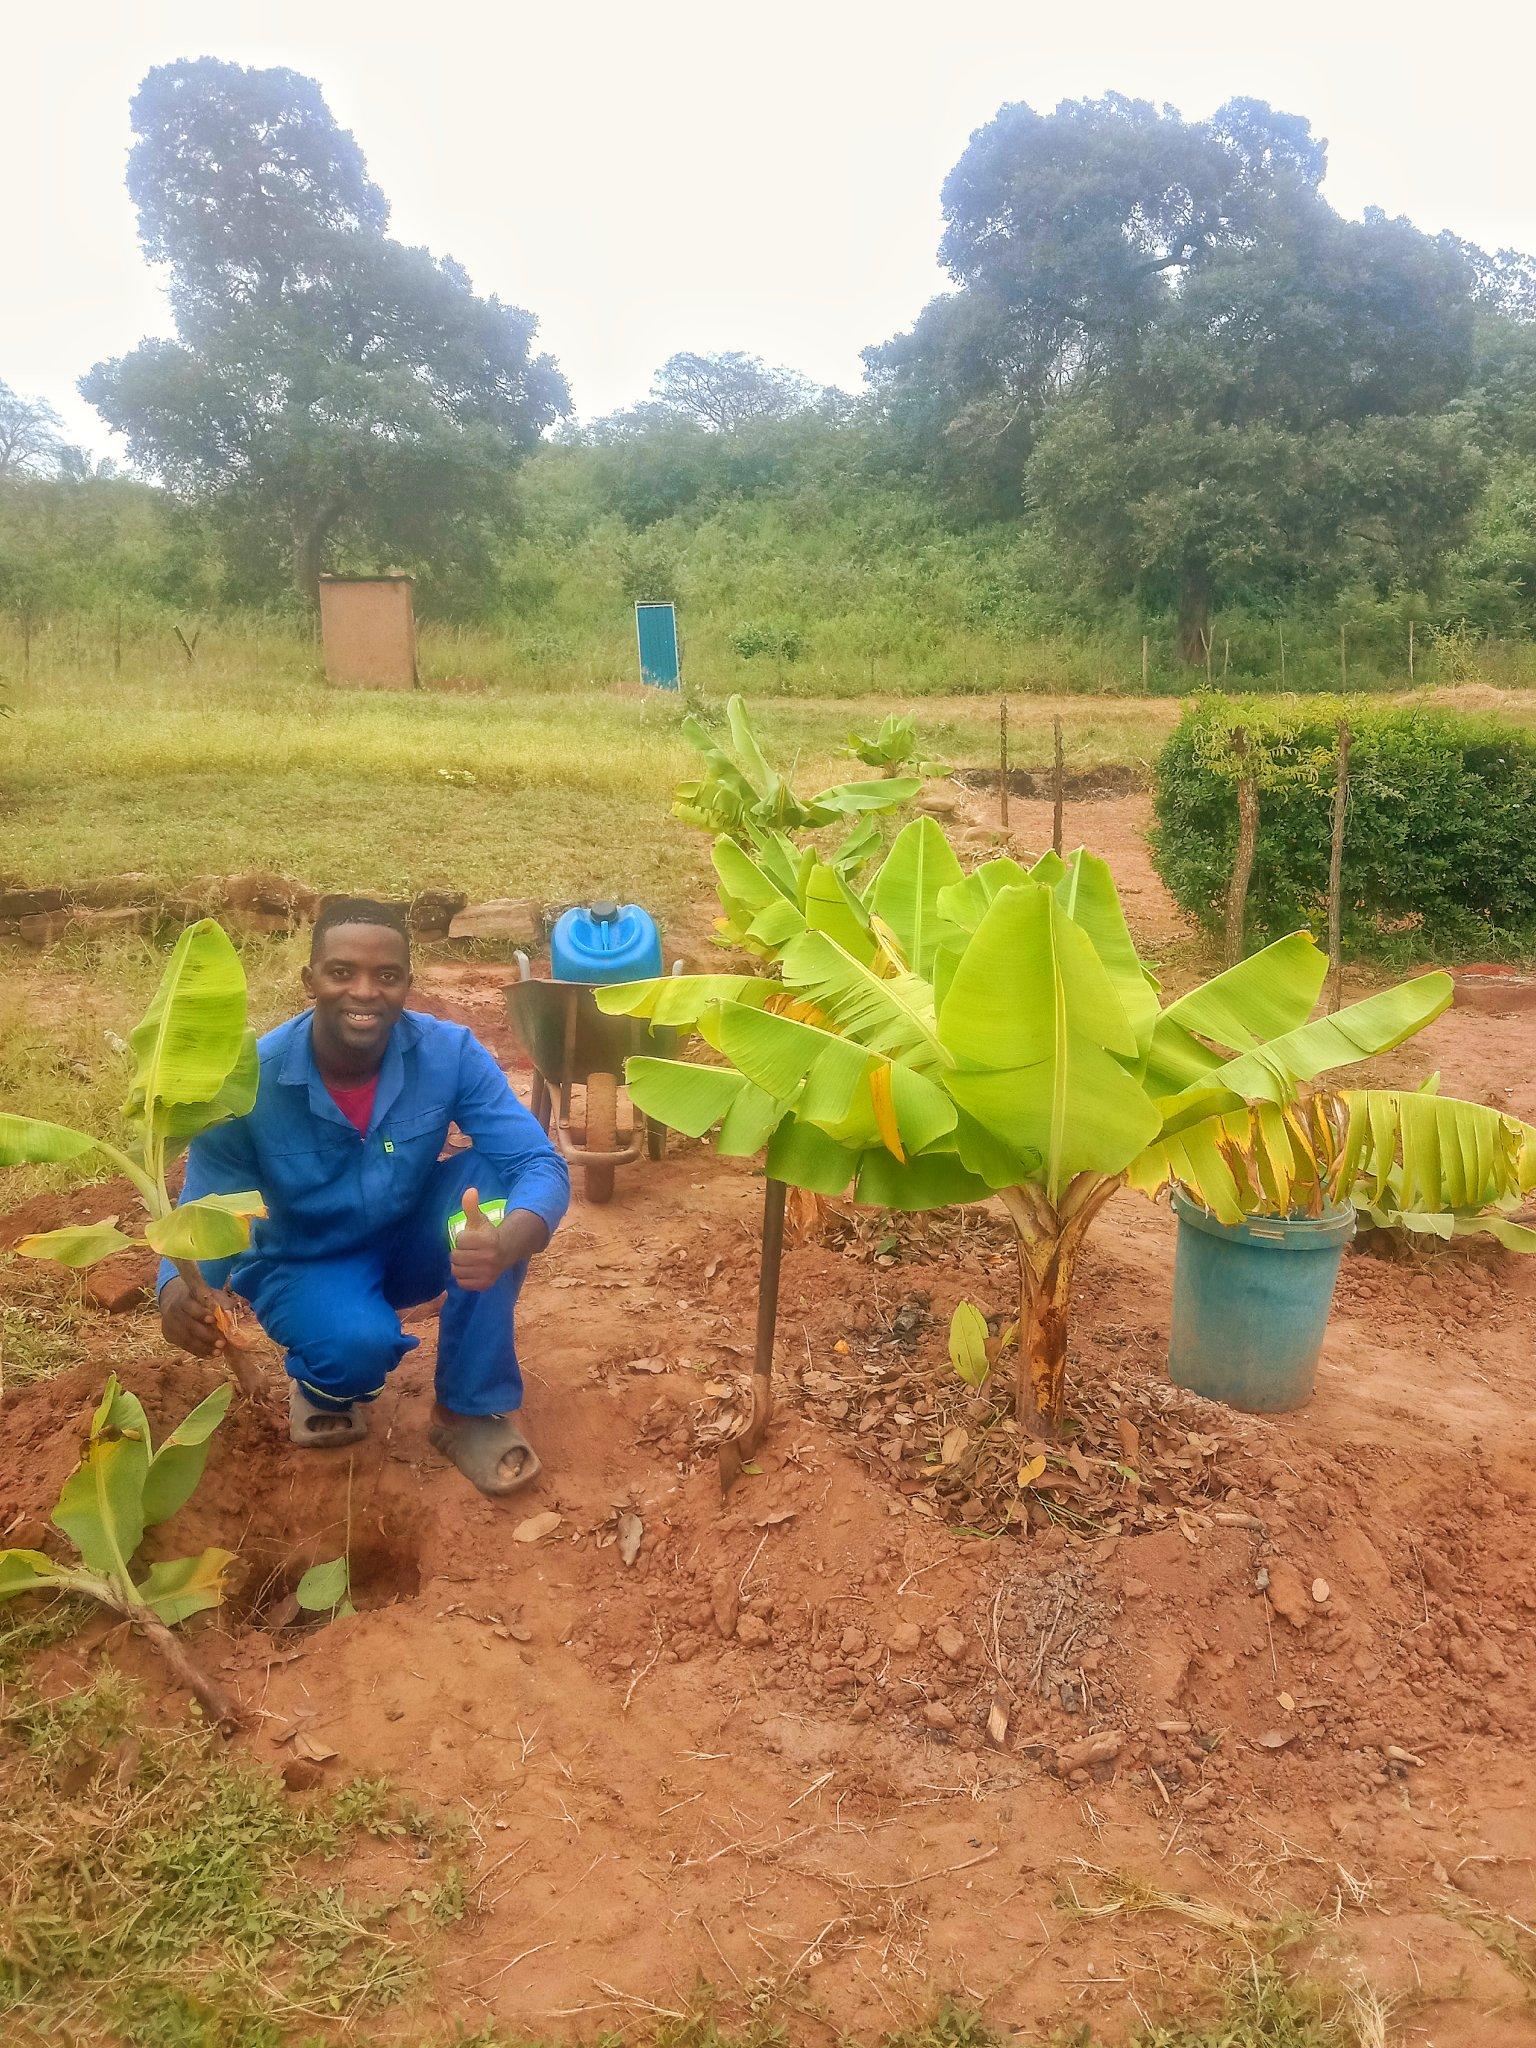
Mtu aliyevaa mavazi ya bluu akiwa amechuchumaa karibu na mche mdogo wa ndizi ndani ya bustani yenye miche mingine ya ndizi, ambayo bado inakuwa, baadhi ya mimea imepandwa kwenye chombo cha plastiki chenye rangi ya bluu na mazingira yanazungukwa na nyasi na miti mingi ya kijani, pia kuna mtungi wa maji na jengo dogo kwa mbali, mandhari hii inakidhi shughuli za kilimo cha bustani inayofanyika kwa njia za asili.